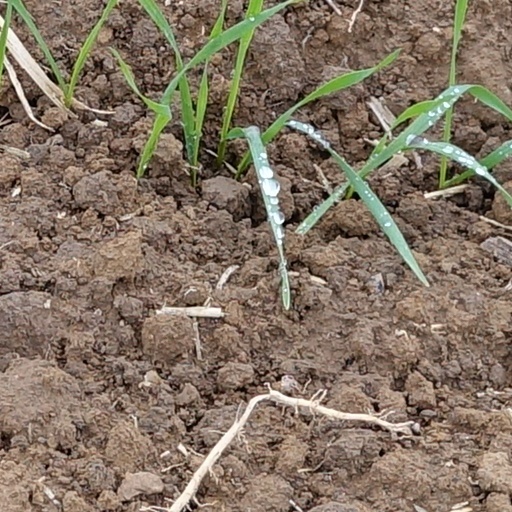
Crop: wheat